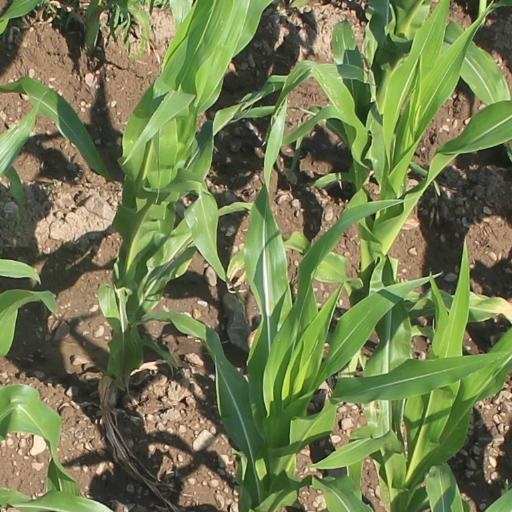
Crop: maize; corn